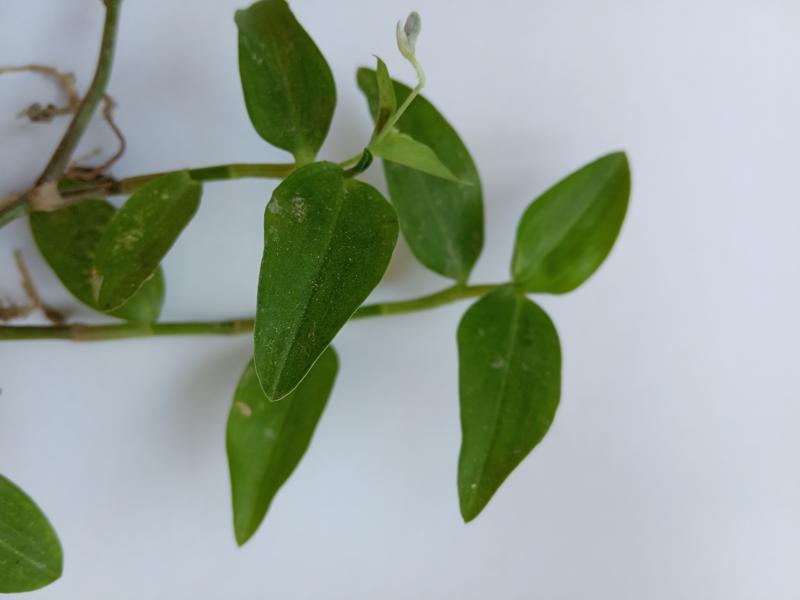
Weed species: Commelina benghalensis